My Life as a Book

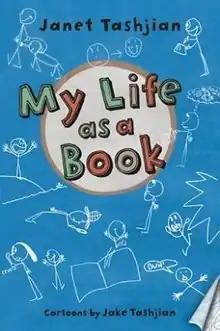
First edition

My Life as a Book is a children's novel written by Janet Tashjian and illustrated by her teenage son, Jake Tashjian. It is the first book in the "My Life" series. It has been translated into ten languages including Spanish, Catalan, Hebrew, Turkish, Czech, and German. Its sequels-"My Life as a Stuntboy" and "My Life as a Cartoonist" - have also been translated into several languages.